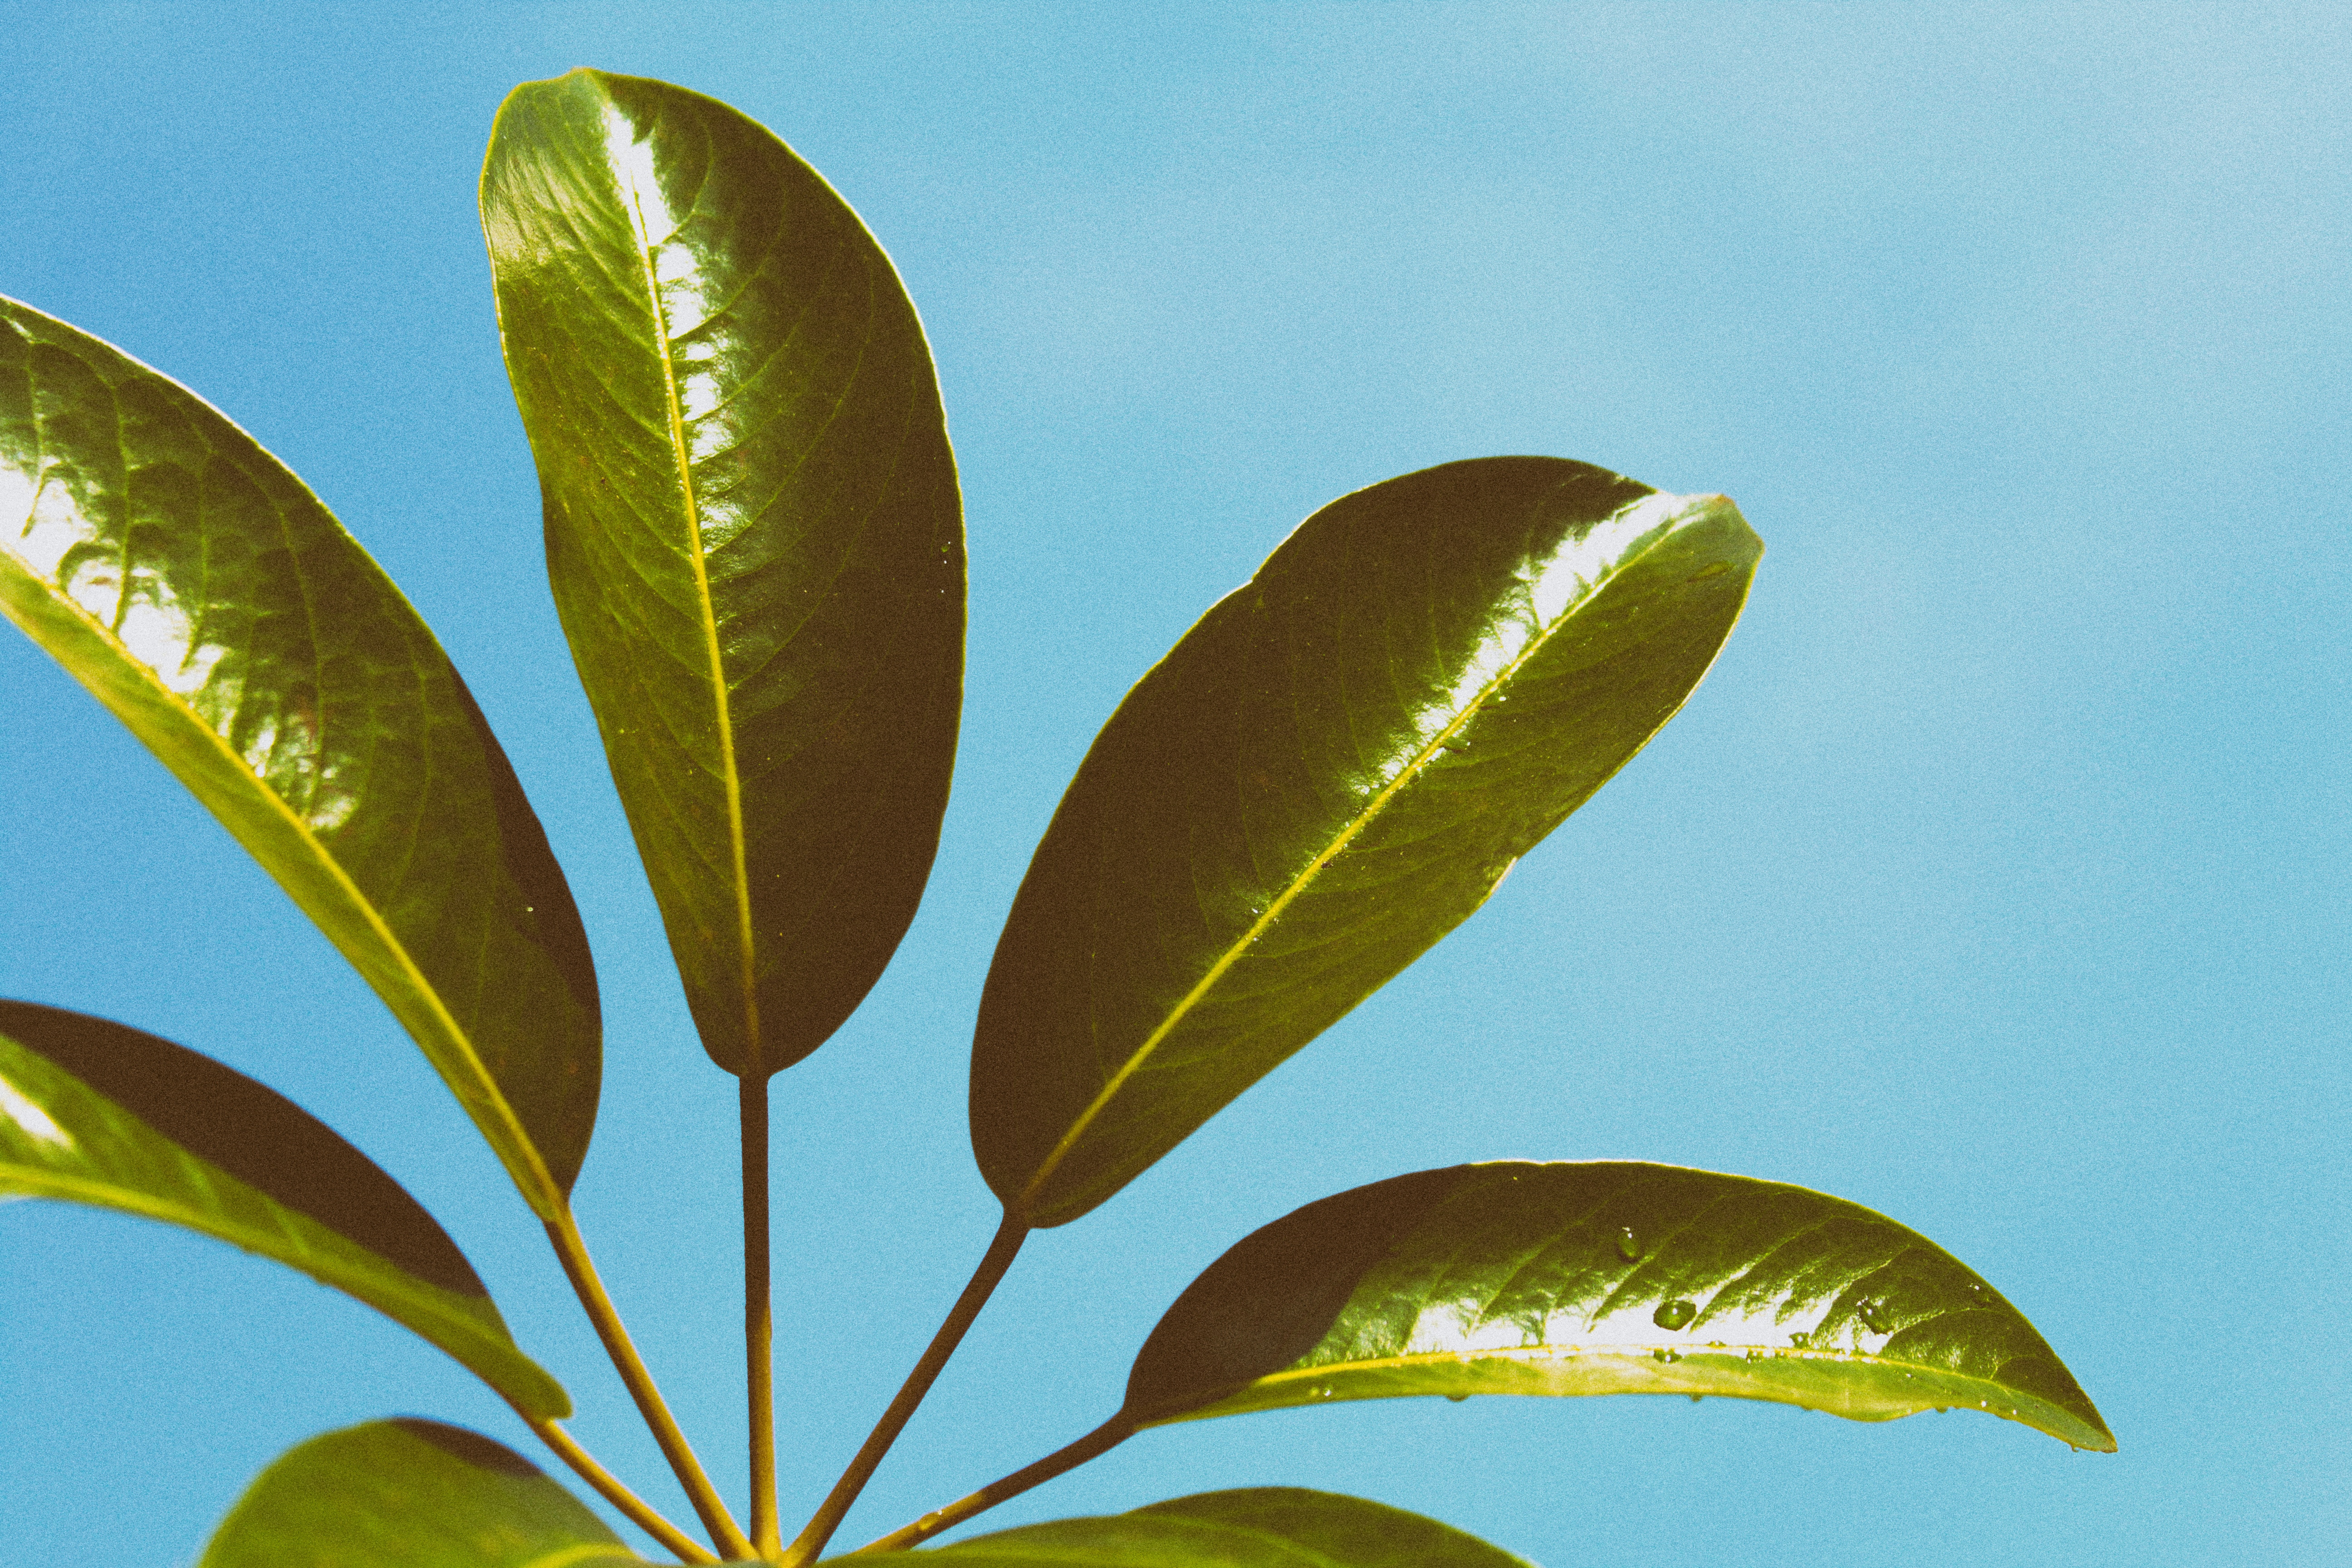
tree, branch, plant, sunlight, leaf, flower, green, produce, botany, blue, yellow, flora, macro photography, flowering plant, plant stem, woody plant, land plant, arecales